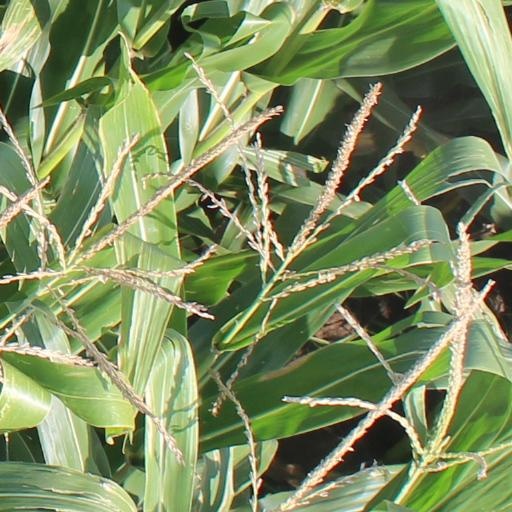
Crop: maize; corn